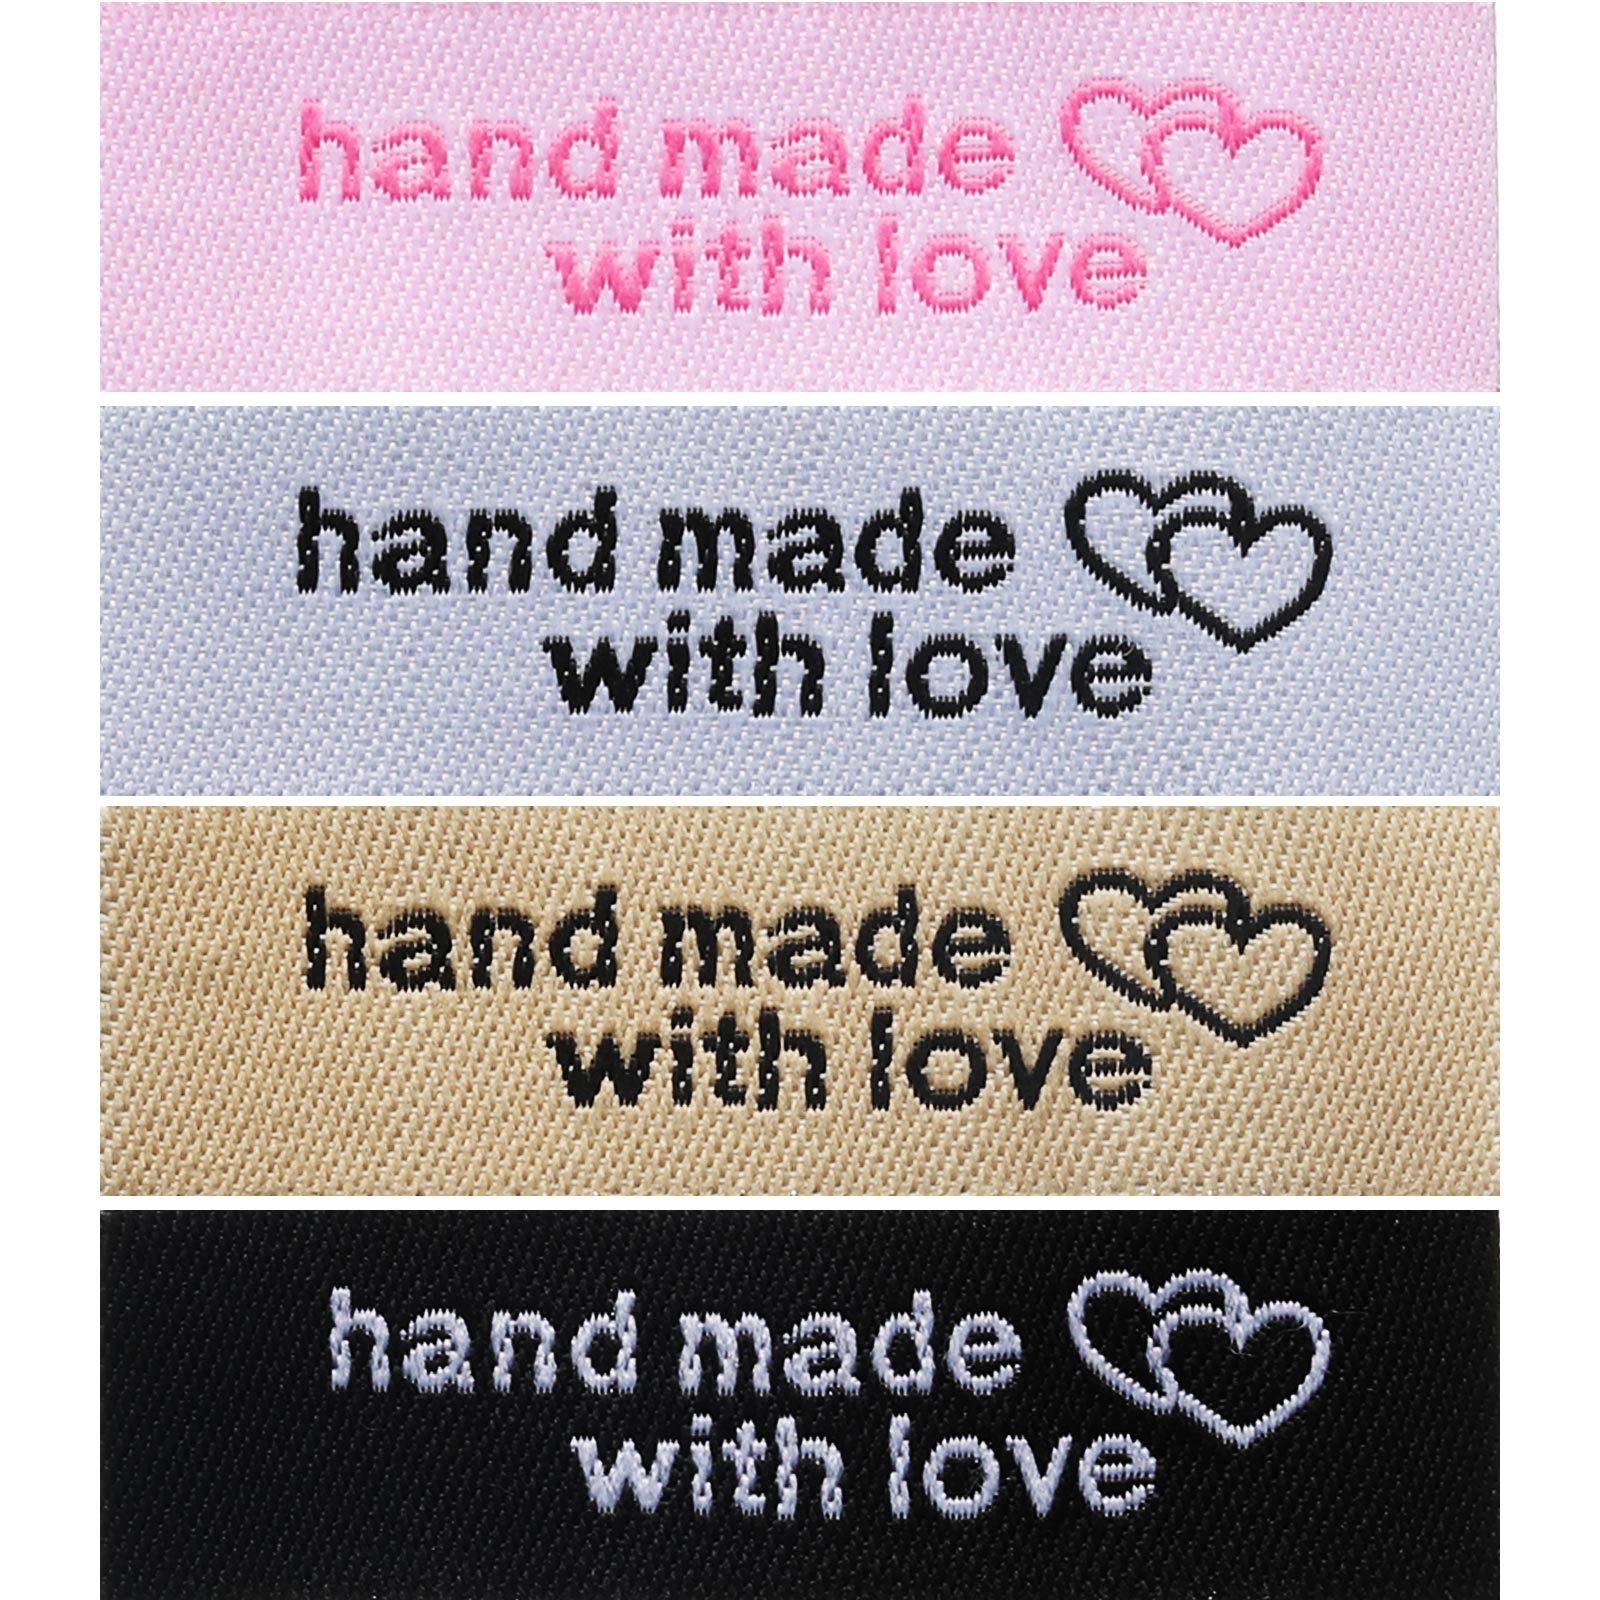
120 Pieces Personalized Sewing Labels Sew on Clothing Labels Handmade Interlocking Heart Pattern Label Tags for Handmade Items Clothes, White, Black, Pink, Brown
Brand: Boao Color: White, Black, Pink, Brown Features: Quantity and color: package arrives with 120 pieces sewing labels, which include 4 different colors, namely white, black, pink and brown, 30 pieces for each color, sufficient for your daily use need Measurement information: each piece of sew on clothing label measures approx. 50 mm/ 1.97 inch in length and 15 mm/ 0.59 inch in width, appropriate size to be applied on clothes Well made: these sewing label tags are made of polyester, woven by weaving machines, not printed or embroidered, having adopted advanced technology, with high weave density, each color of label is crafted with a separate thread, durable for long time use Widely applied: our sew on clothing labels are widely applied for cloth sewing, dolls decoration, hats, canvas, clothes, plush toys, customized handicrafts and so on, you can use different colors labels to personalize your crafts and distinguish from others, and easily find your own clothes in the laundry As gifts: these handmade interlocking heart pattern label tags are ideal to be decorations for your handmade gifts, you can sew them on your crafts, and make them full of handmade style, showing your chic taste and expressing your love Binding: Office Product model number: Boao-3086 Part Number: Boao-3086 Package Dimensions: 4.7 x 3.3 x 0.7 inches
Brand: Boao
Category: Arts & Entertainment > Hobbies & Creative Arts > Arts & Crafts > Art & Crafting Materials > Embellishments & Trims > Sew-in Labels > Custom Labels